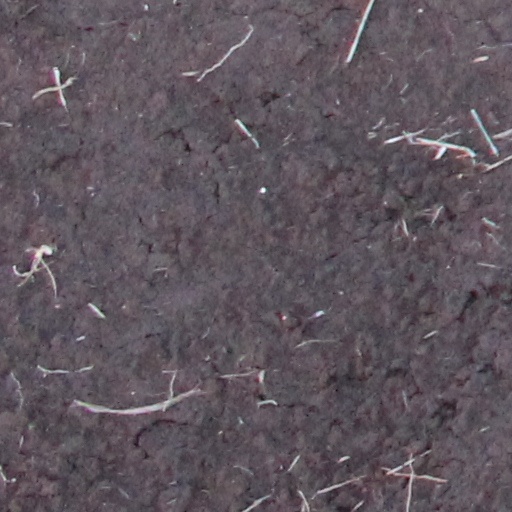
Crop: wheat